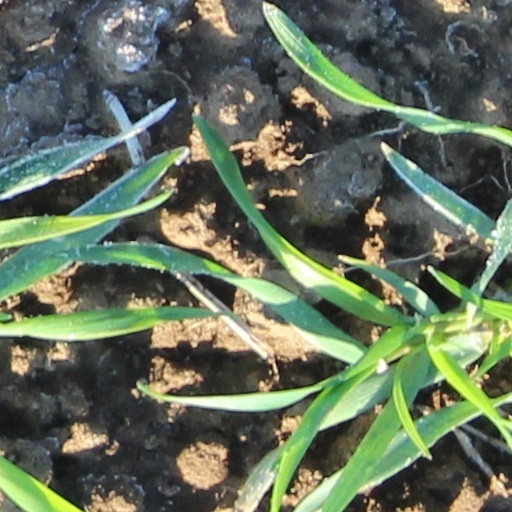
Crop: wheat